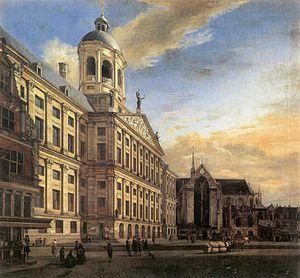
Amsterdam est la capitale des Pays-Bas, bien que le gouvernement ainsi que la plupart des institutions nationales siègent à La Haye. Sur la base des chiffres de l'année 2017, la commune d'Amsterdam compte plus de 850 000 habitants, appelés Amstellodamois, ce qui en fait la commune néerlandaise la plus peuplée. Elle est située au cœur de la région d'Amsterdam, regroupant environ 1 350 000 habitants. L'aire urbaine, qui rassemble plus de 2 400 000 résidents fait elle-même partie d'une conurbation appelée Randstad qui compte 7 100 000 habitants. La ville est la plus grande de Hollande-Septentrionale, mais n'est cependant pas le chef-lieu de la province, ce dernier étant Haarlem, situé à 19 kilomètres à l'ouest d'Amsterdam.